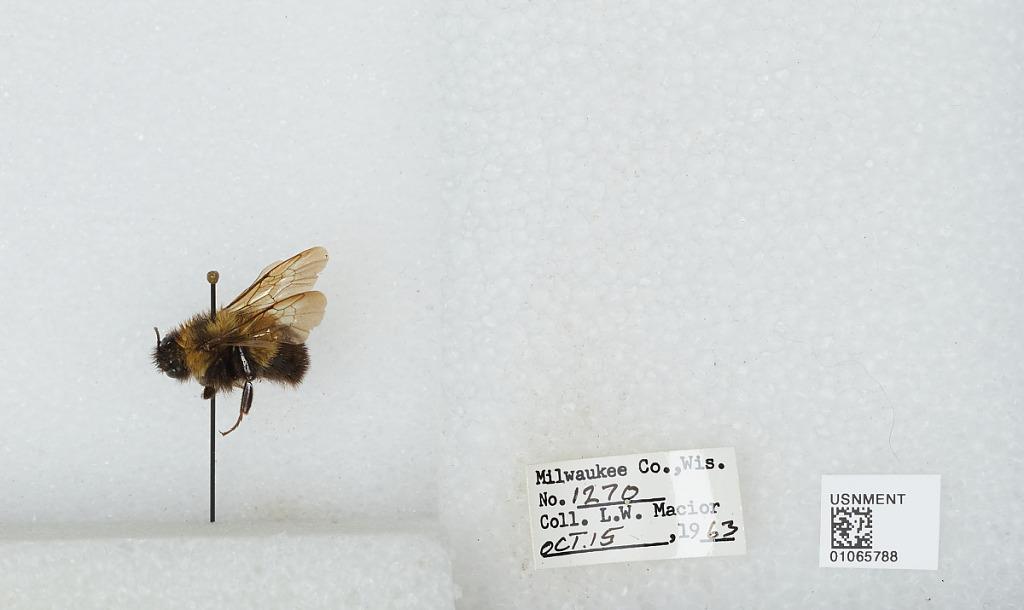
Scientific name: Bombus (Bombus) affinis Cresson
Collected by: L. Macior
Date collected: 1963-10-15
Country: United States
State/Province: Wisconsin
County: Milwaukee
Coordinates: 43, -87.9672